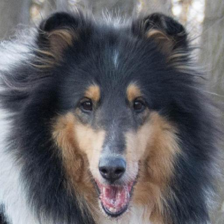
Label: animals